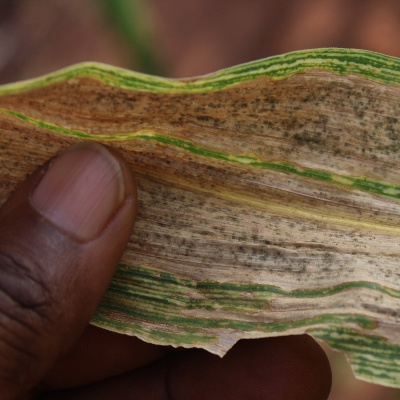
Crop: Maize
Condition: leaf blight